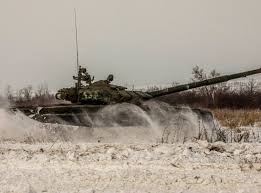
Label: BTR